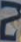
Number: 2